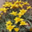
Label: tulip